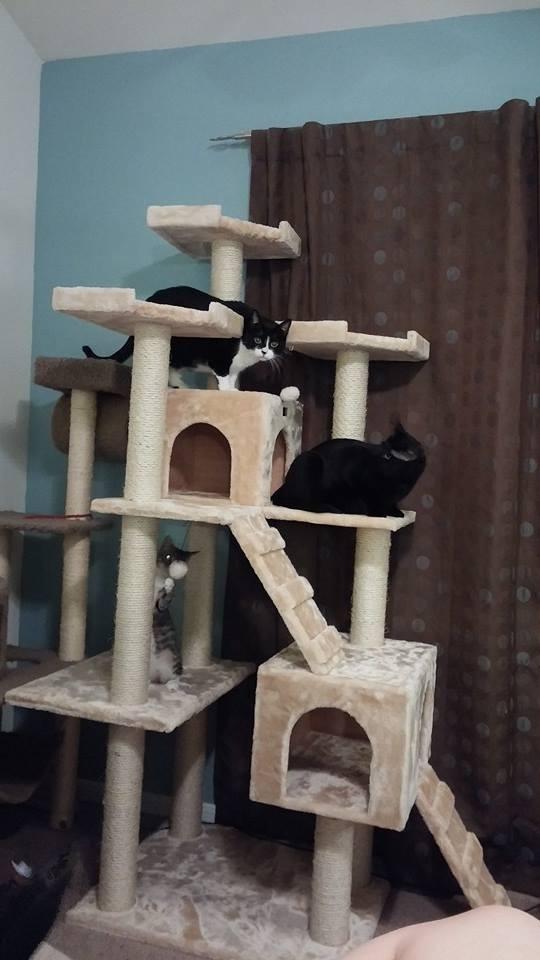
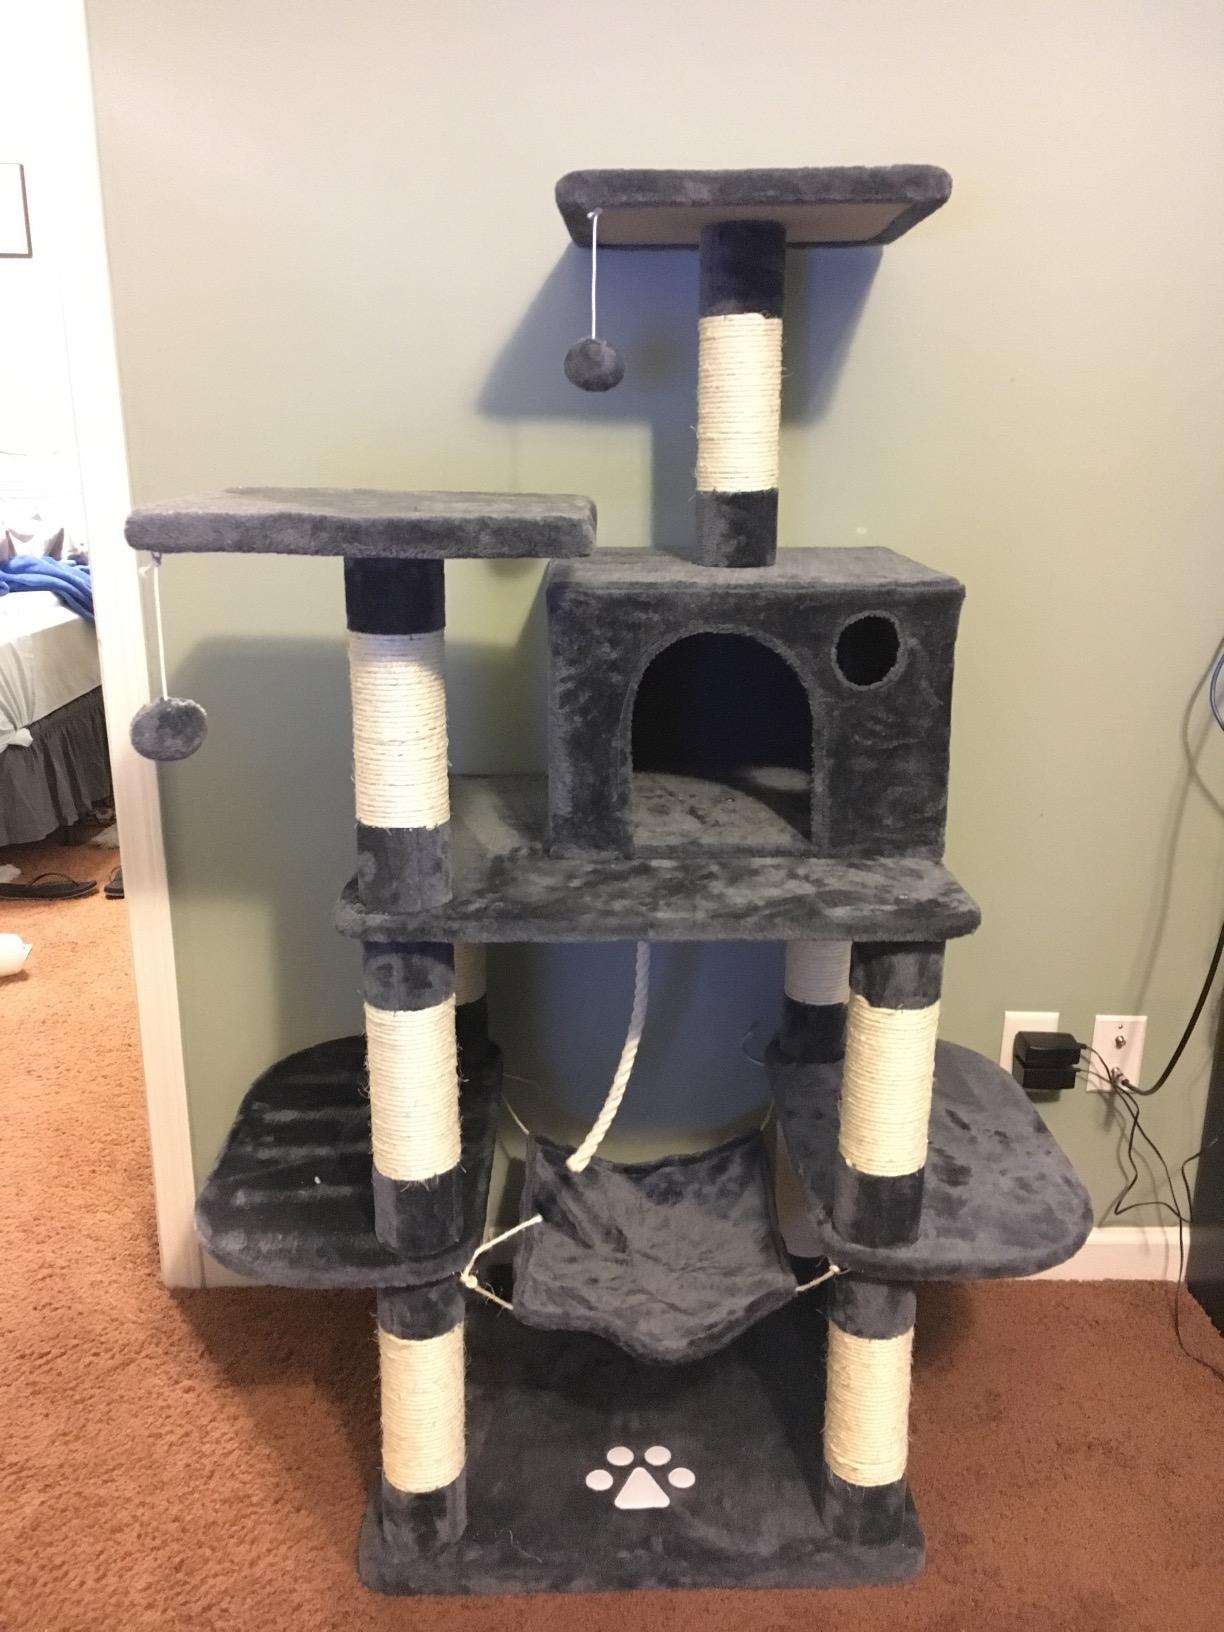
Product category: items_cat tree
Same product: no